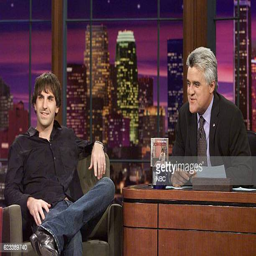
country artist during an interview with comedian